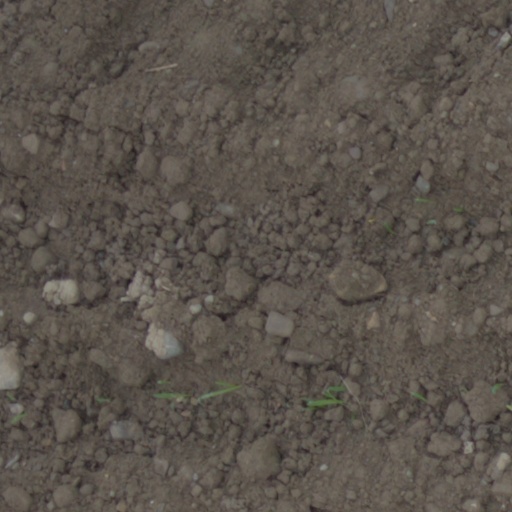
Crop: wheat